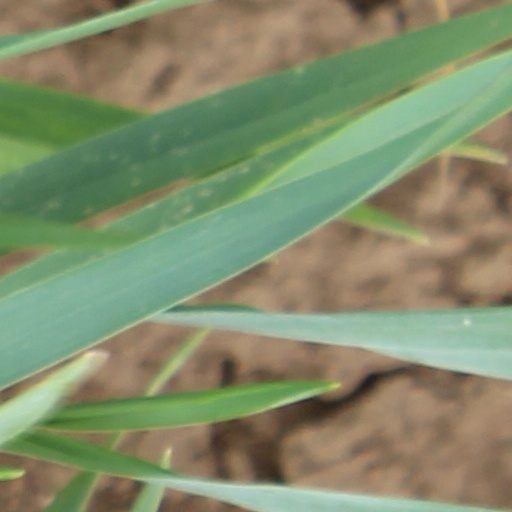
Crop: wheat